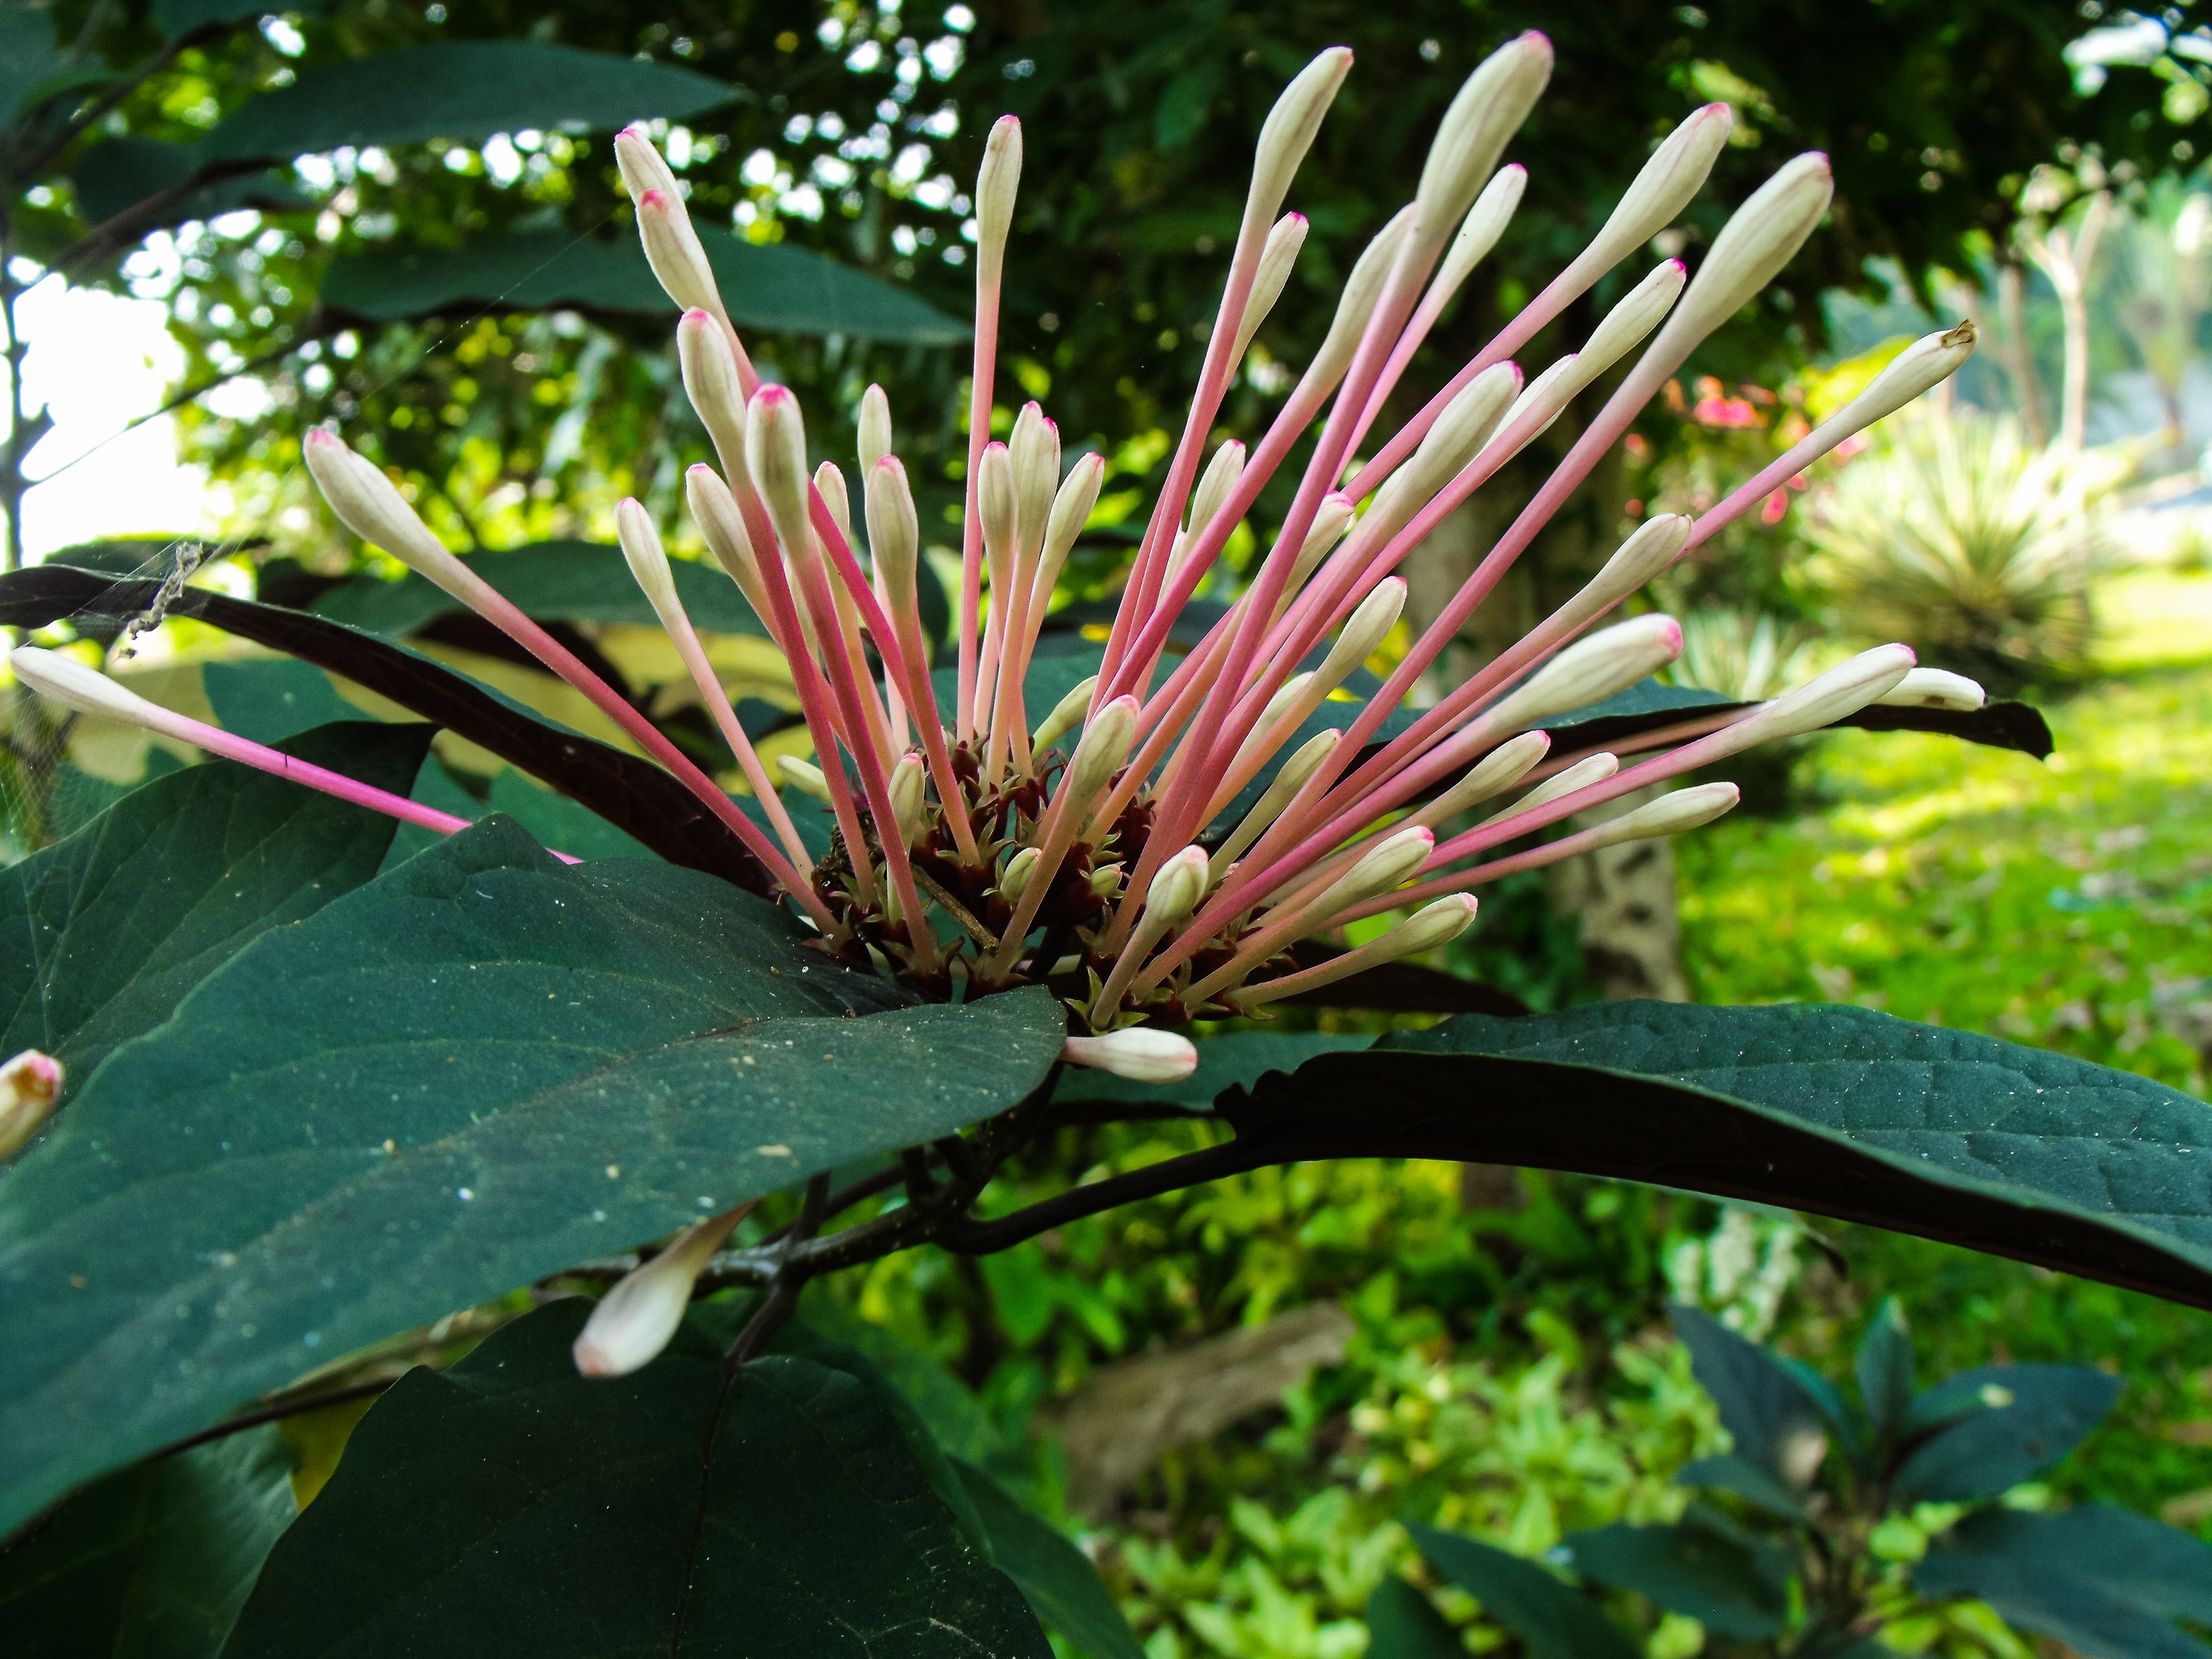
tree, nature, grass, branch, blossom, plant, leaf, flower, bloom, green, jungle, produce, evergreen, botany, garden, flora, wildflower, shrub, rainforest, tropics, flowering plant, woody plant, land plant, arecales, lady sansai